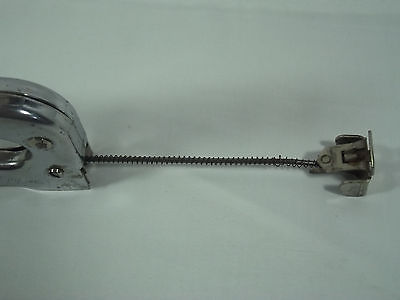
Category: stapler